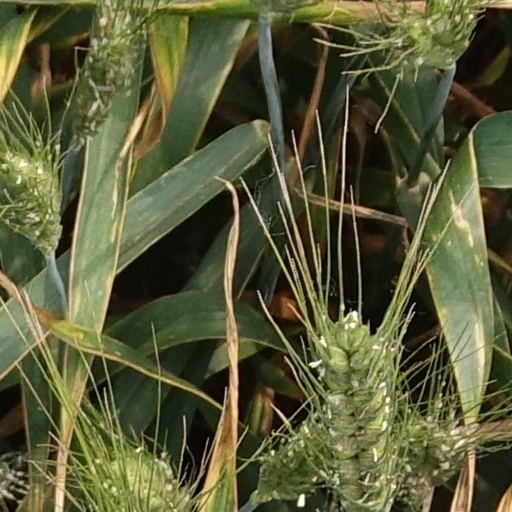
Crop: wheat